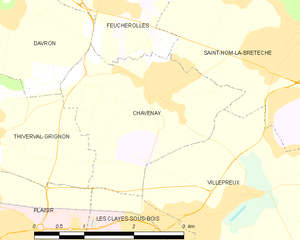
Carte des communes françaises Chavenay